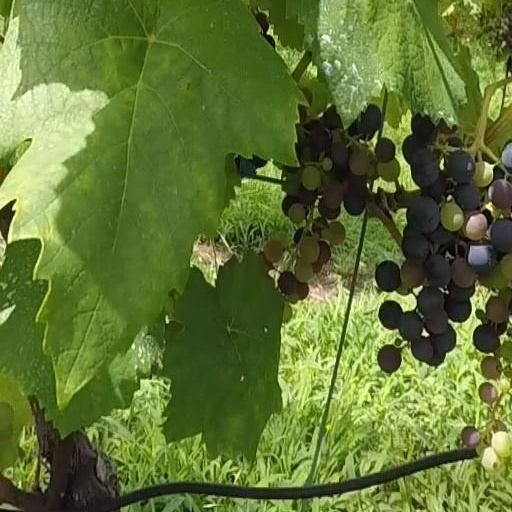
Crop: grape